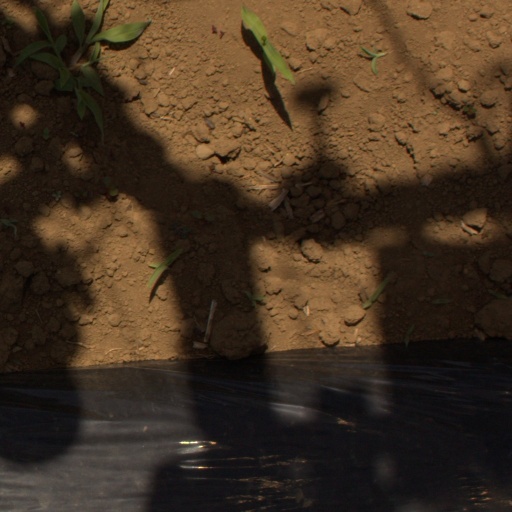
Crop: Jerusalem artichoke